Sonia Shankman Orthogenic School

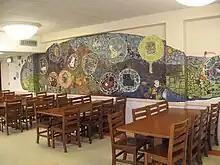
The dining room of the Orthogenic School

During the school week, students attended academic classes during the day and had the option of attending a variety of extra curricular activities in the early evening. Many high school and older middle school students attended departmentalized classes for most of the day. Younger students and students who cannot transition between classes received individualized and small group instruction in self-contained classrooms.